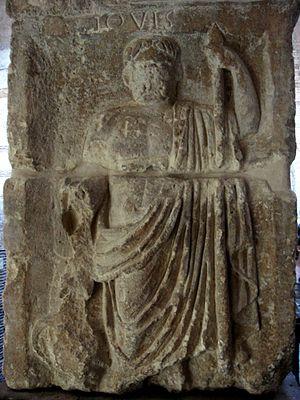
Le pilier des Nautes est une colonne monumentale gallo-romaine érigée en l'honneur de Jupiter par les Nautes de Lutèce au Iᵉʳ siècle, sous le règne de l'empereur Tibère. Le pilier des Nautes a été découvert au XVIIIᵉ siècle dans le sous-sol de la cathédrale Notre-Dame de Paris, et est exposé dans la salle du frigidarium des thermes de Cluny.